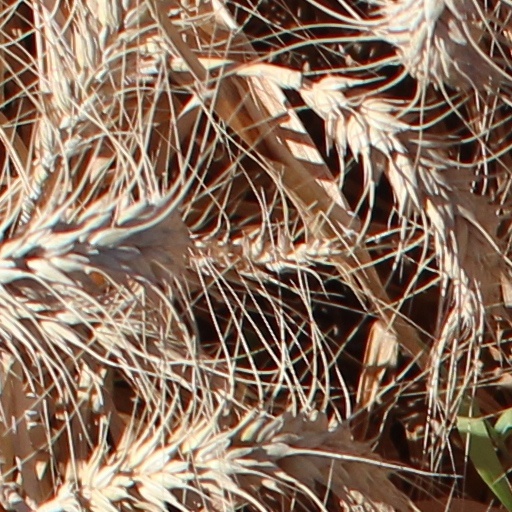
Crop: wheat